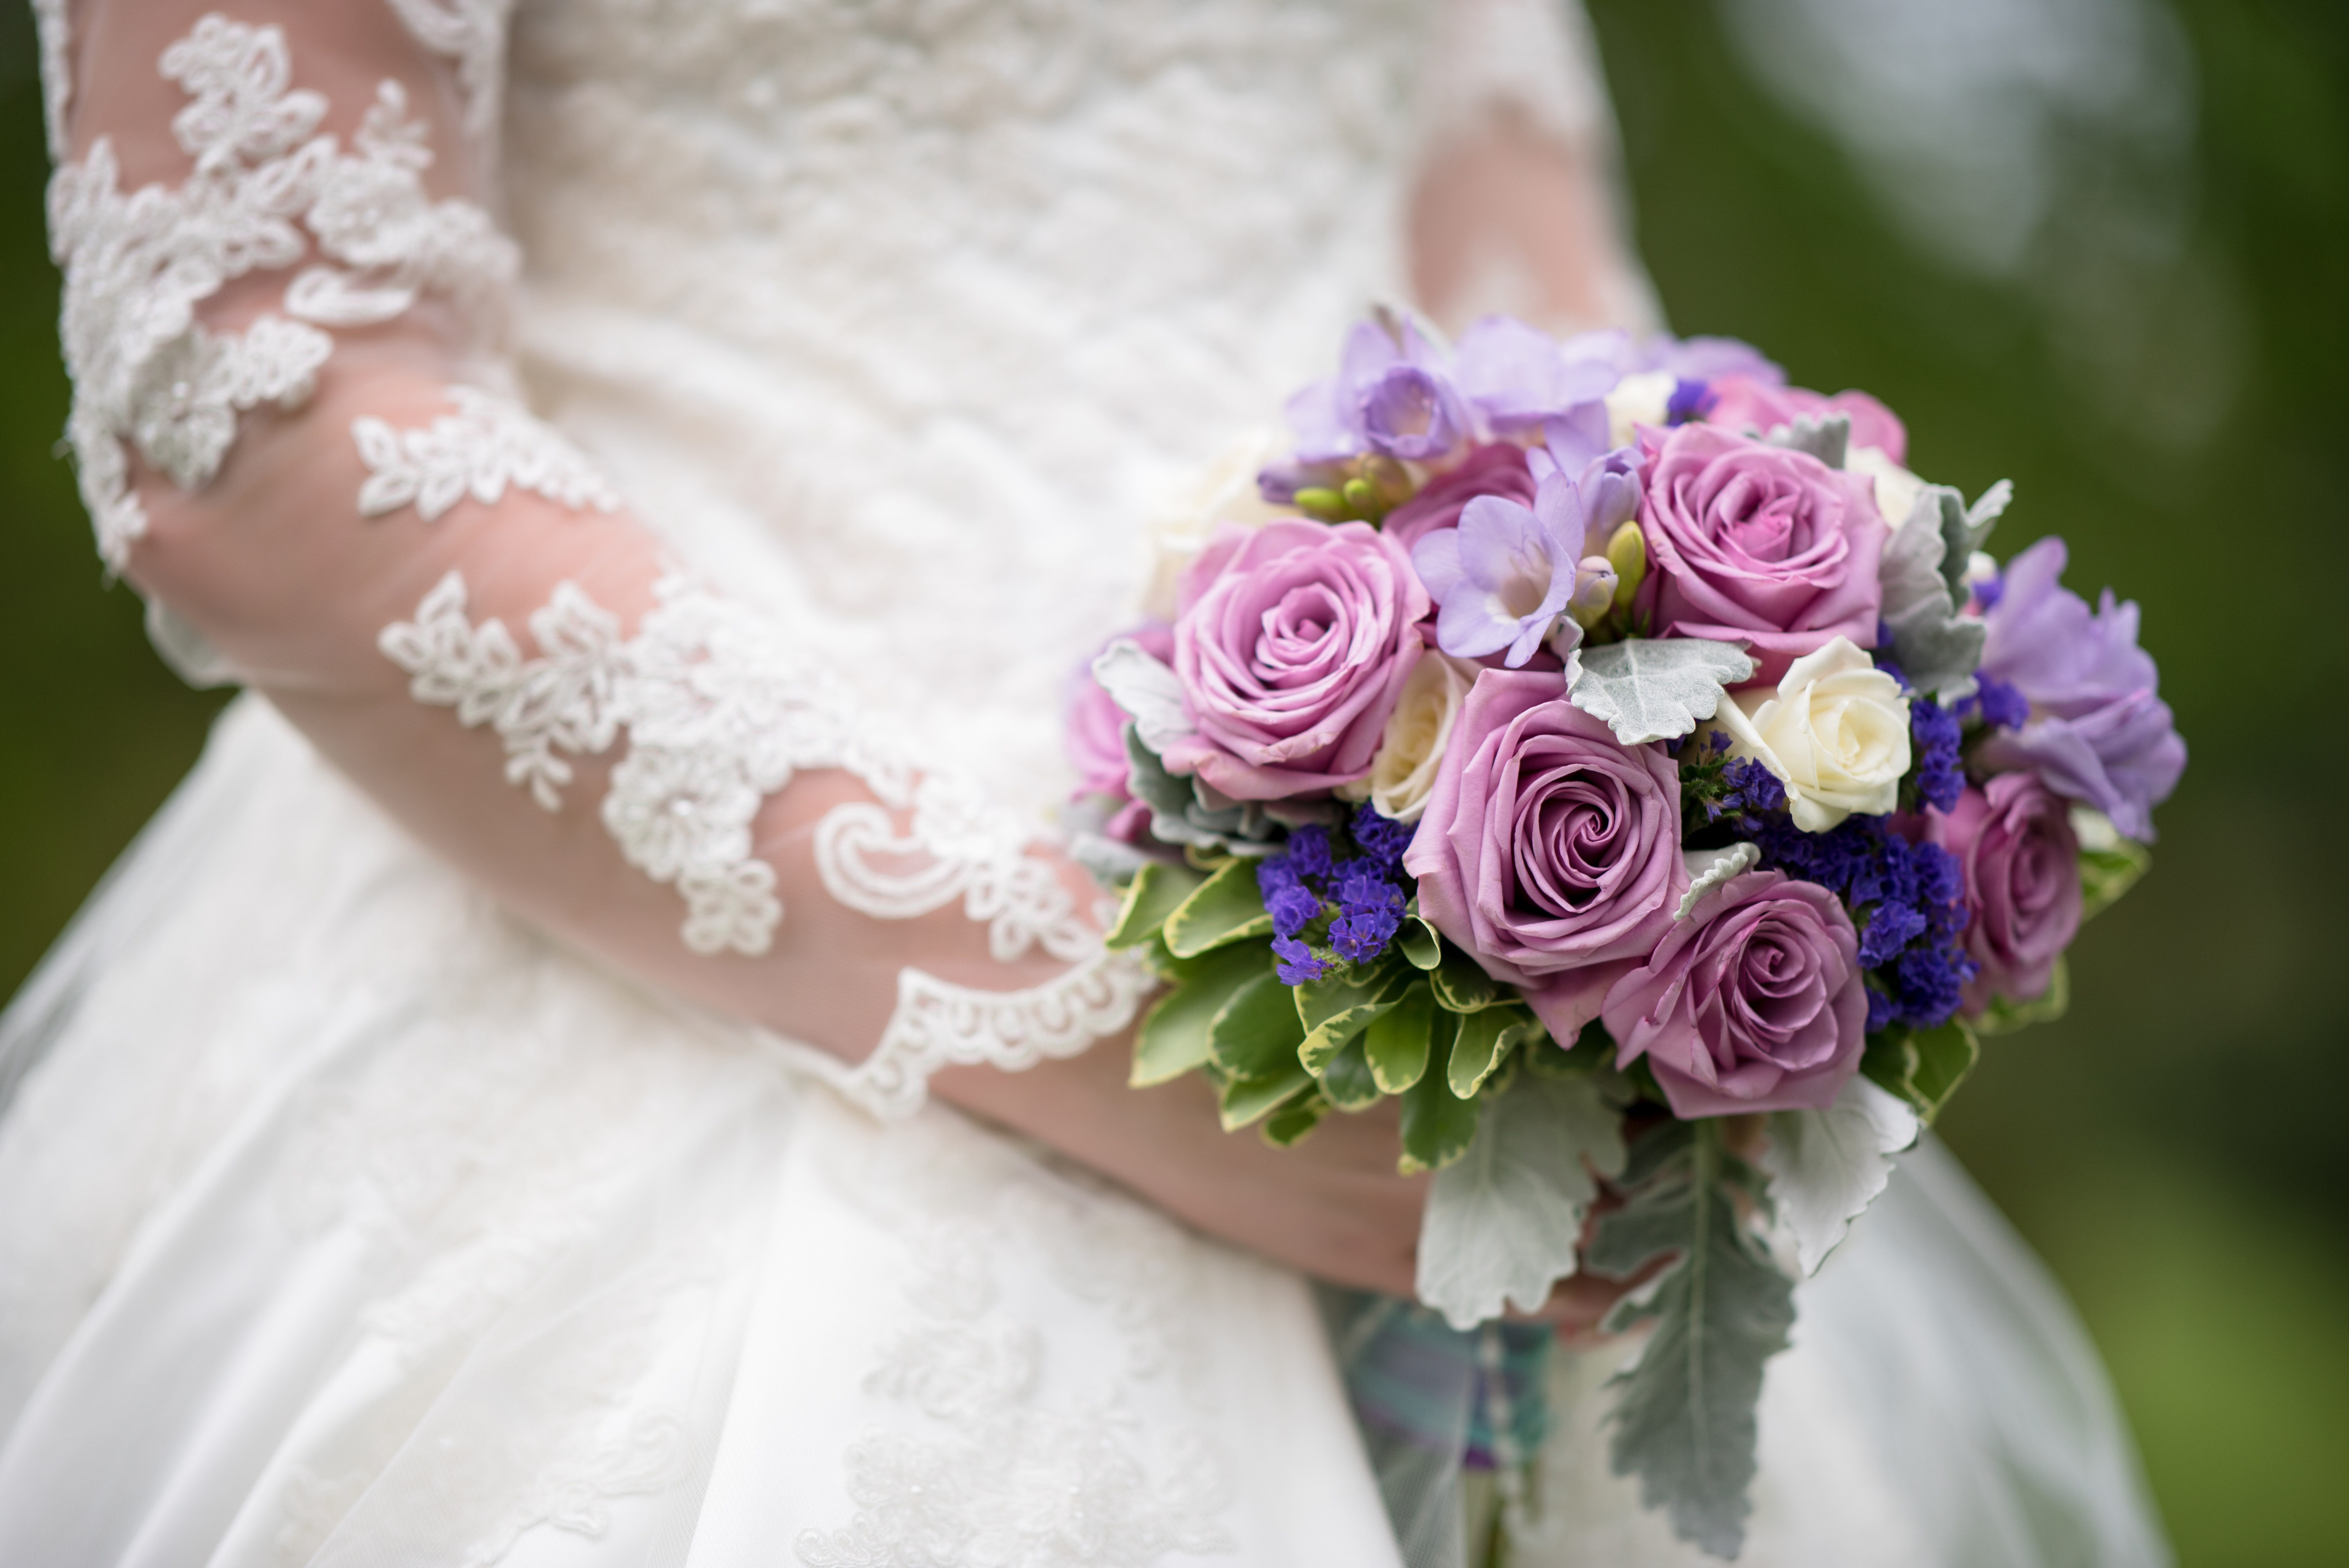
flower, flower bouquet, flower arranging, bride, pink, photograph, rose, rose family, floristry, lilac, lavender, cut flowers, purple, gown, bridal clothing, wedding ceremony supply, rose order, floral design, petal, wedding dress, wedding, flowering plant, garden roses, centrepiece, ceremony, veil, plant